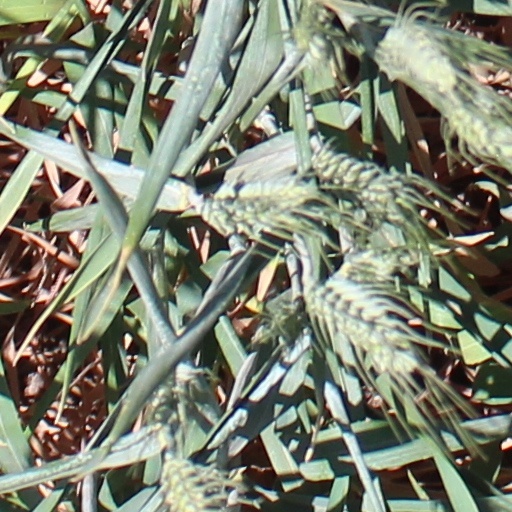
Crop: wheat